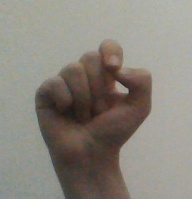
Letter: fa